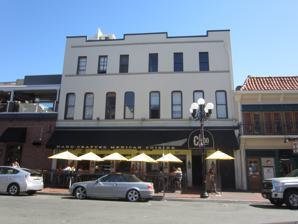
Building: Higgins–Begole Building
Country: United States of America
Year built: 1873
Historic building in San Diego, California, U.S. Higgins–Begole Building The building's front exterior, 2016 General information Address 527 5th Avenue Town or city San Diego Country United States Coordinates 32°42′39″N 117°09′36″W / 32.71078755257923°N 117.15993922017998°W / 32.71078755257923; -117.15993922017998 Completed 1873 The Higgins–Begole Building , or simply Higgins Building , is an historic structure located at 527 5th Avenue in the Gaslamp Quarter, San Diego , in the U.S. state of California. It was built in 1873. See also List of Gaslamp Quarter historic buildings References